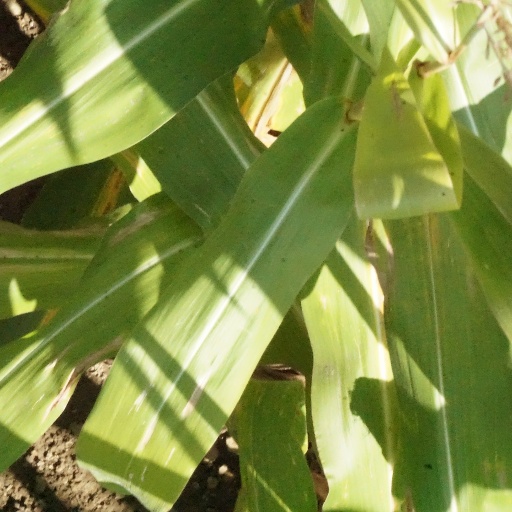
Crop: maize; corn